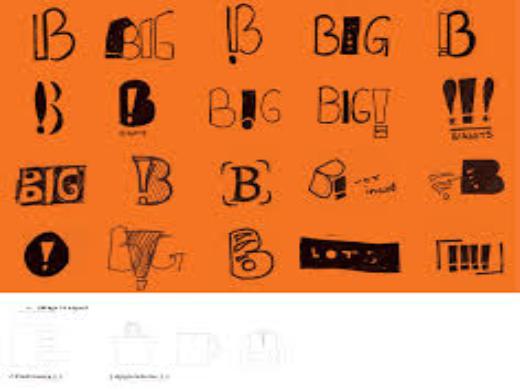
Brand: Big Lots
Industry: Necessities